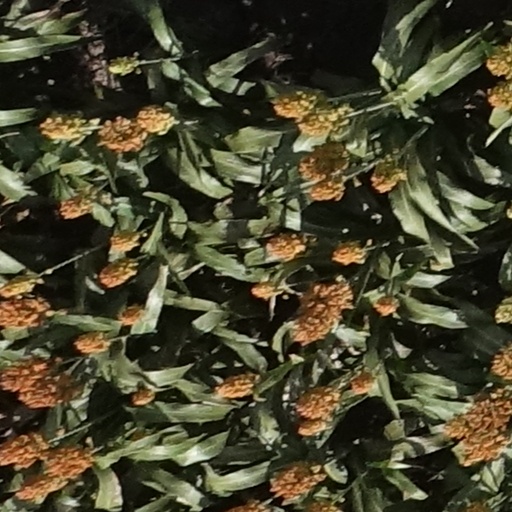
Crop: sorghum